Course Setting Bomb Sight

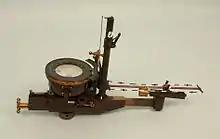
Course Setting Bomb Sight Mk IA in the collection of the RAF Museum. This example has been set for a wind just off the left side of the tail, as indicated by the arrowhead in the compass rose. The matching rotation of the wind bar can be seen.

When an aircraft flies in the presence of wind, its flight path over the ground is a function of the aircraft's airspeed, heading, and the speed and direction of the wind. These are combined using basic vector addition to return the "course made good" or "track". These calculations are a basic part of air navigation and dead reckoning, taught to all aviators. Wimperis was an expert on the topic, and would later write a well-known book about it.